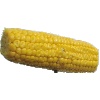
Label: corn